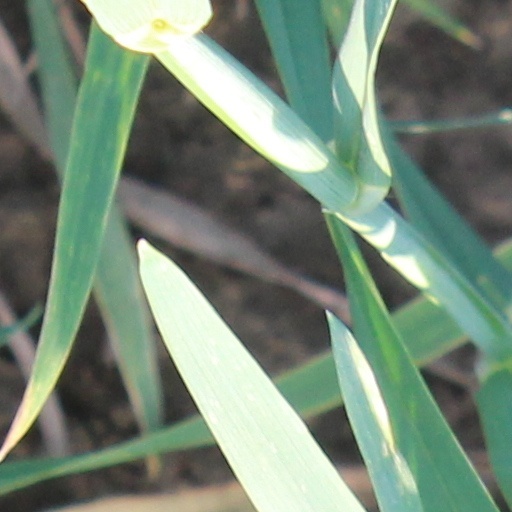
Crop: wheat